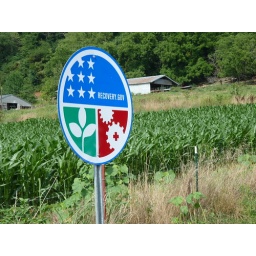
The small Recovery Act logo sign in rural Carter County, Tennessee near the site of a bridge replacement project.